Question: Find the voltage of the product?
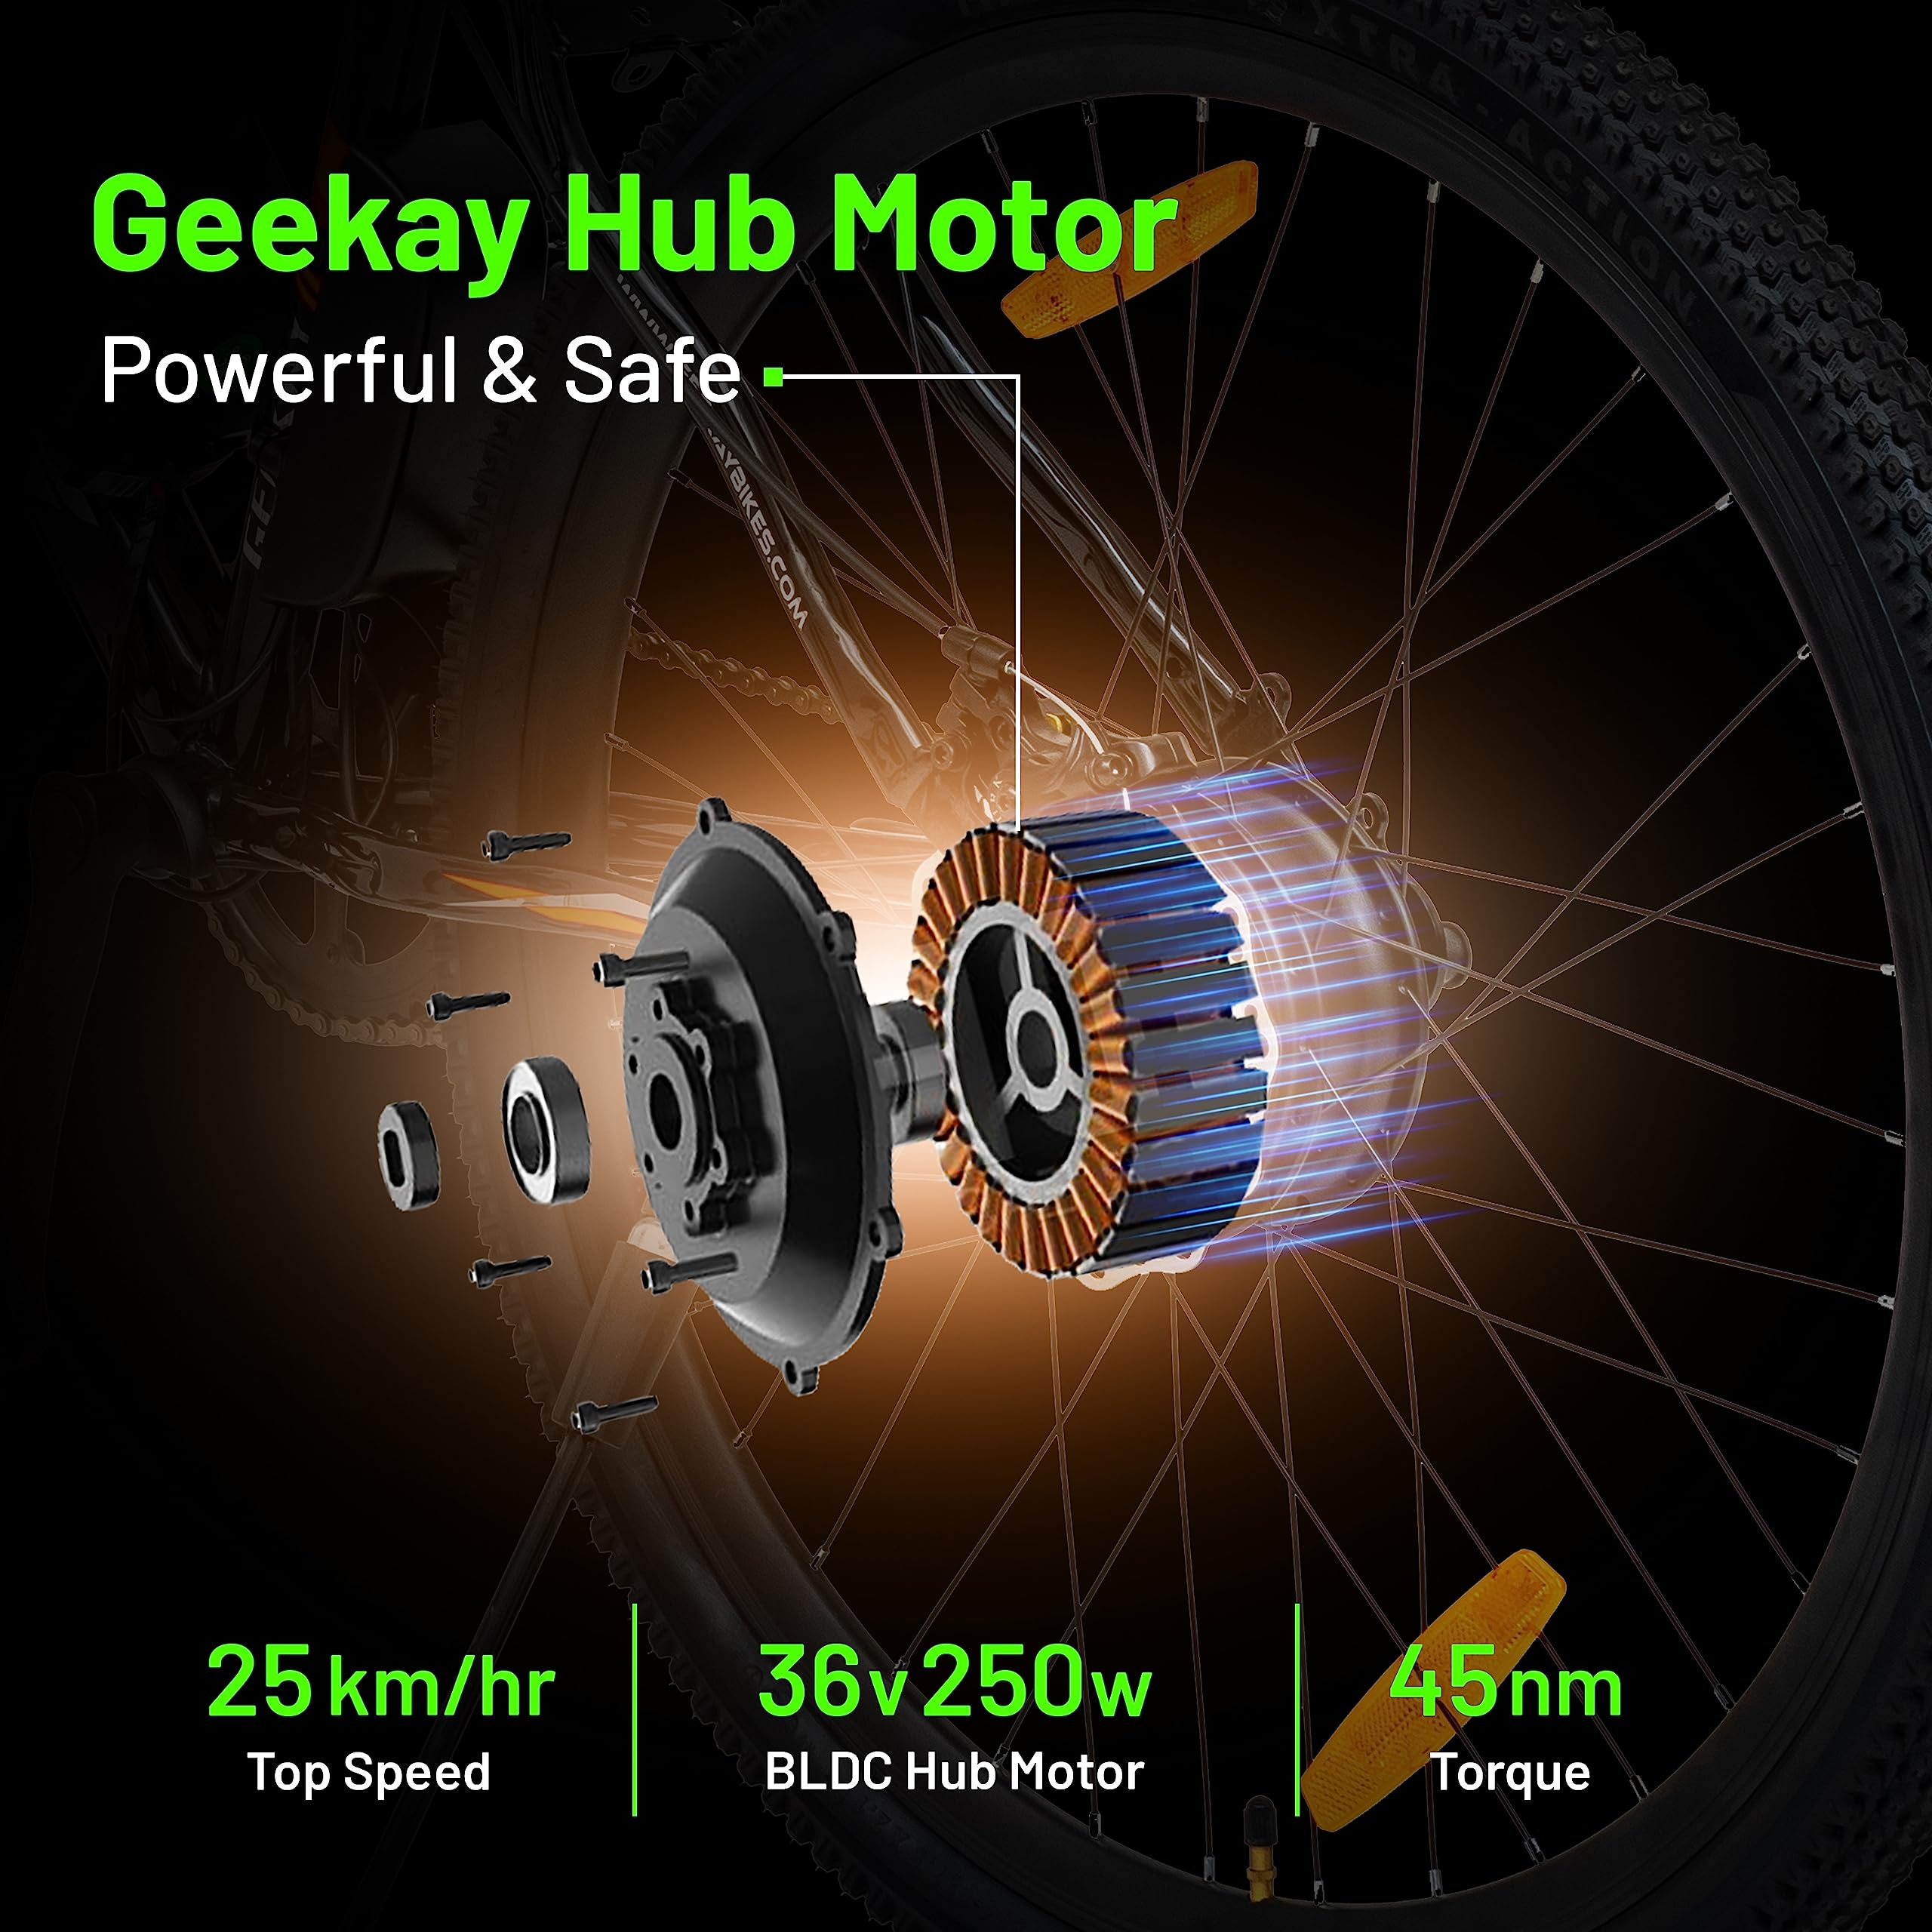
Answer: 36.0 volt